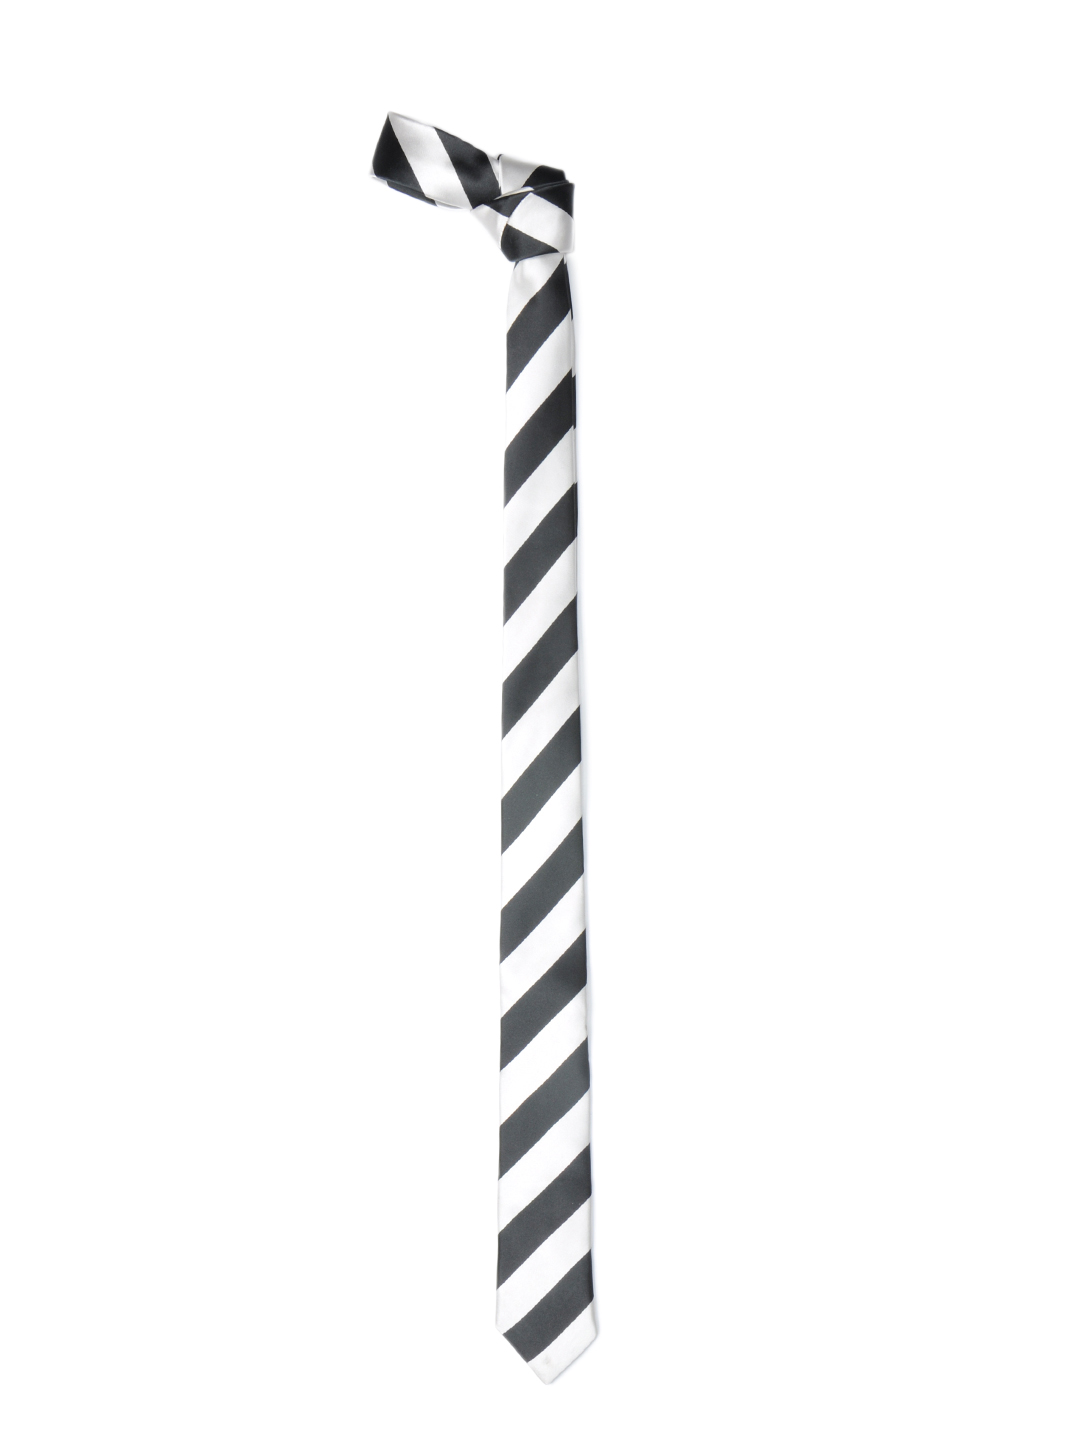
Parx Men Black and White Tie
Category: Accessories / Ties / Ties
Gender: Men
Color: Black
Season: Summer 2012
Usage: Formal